Detector (film)

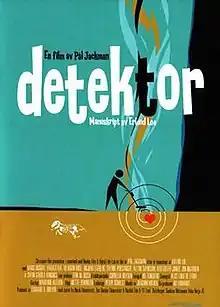
Film poster

Detector is a 2000 Norwegian comedy film directed by Pål Jackman from a screenplay by Erlend Loe and produced by Edward A. Dreyer. It was entered into the 23rd Moscow International Film Festival. The film was very successful in Norway, grossing over $1 million.